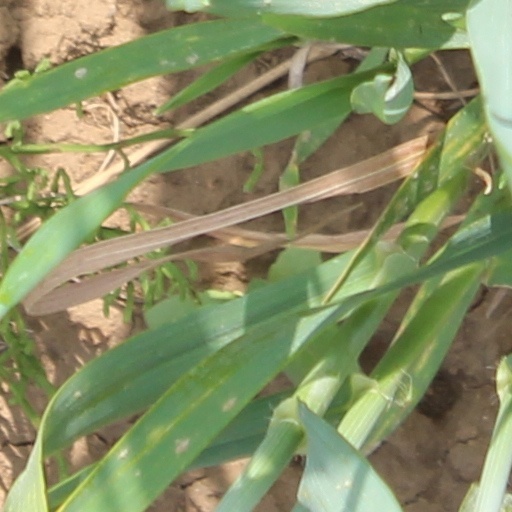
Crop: wheat